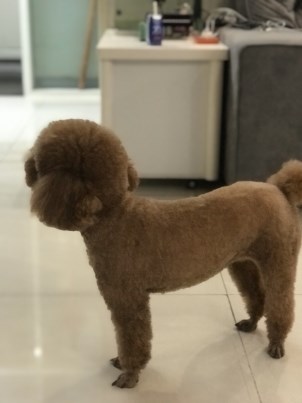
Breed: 7449-n000128-teddy